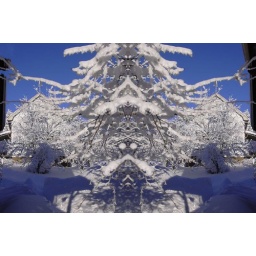
I live in one of the white houses